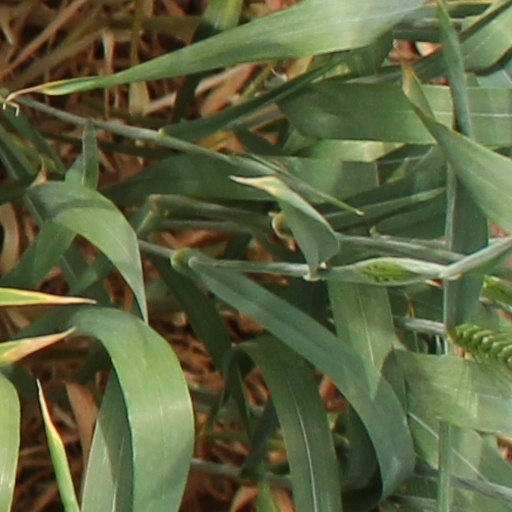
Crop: wheat